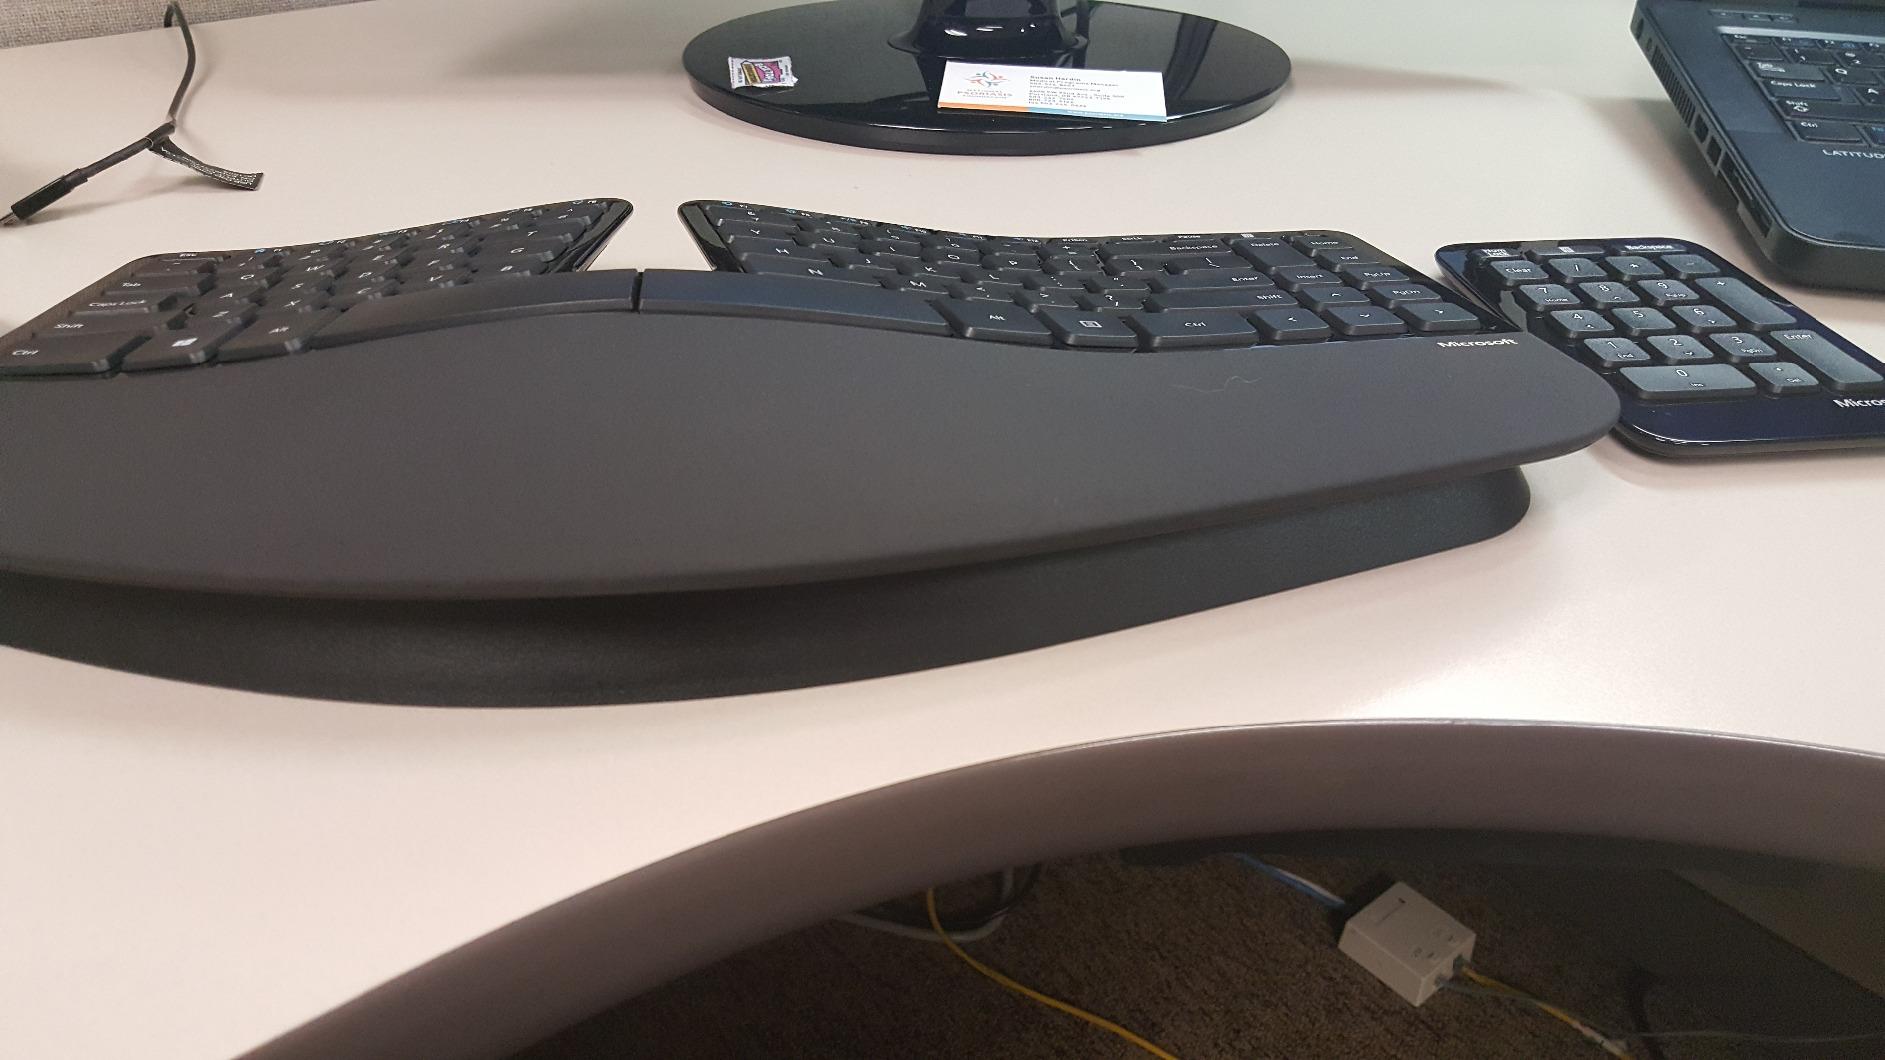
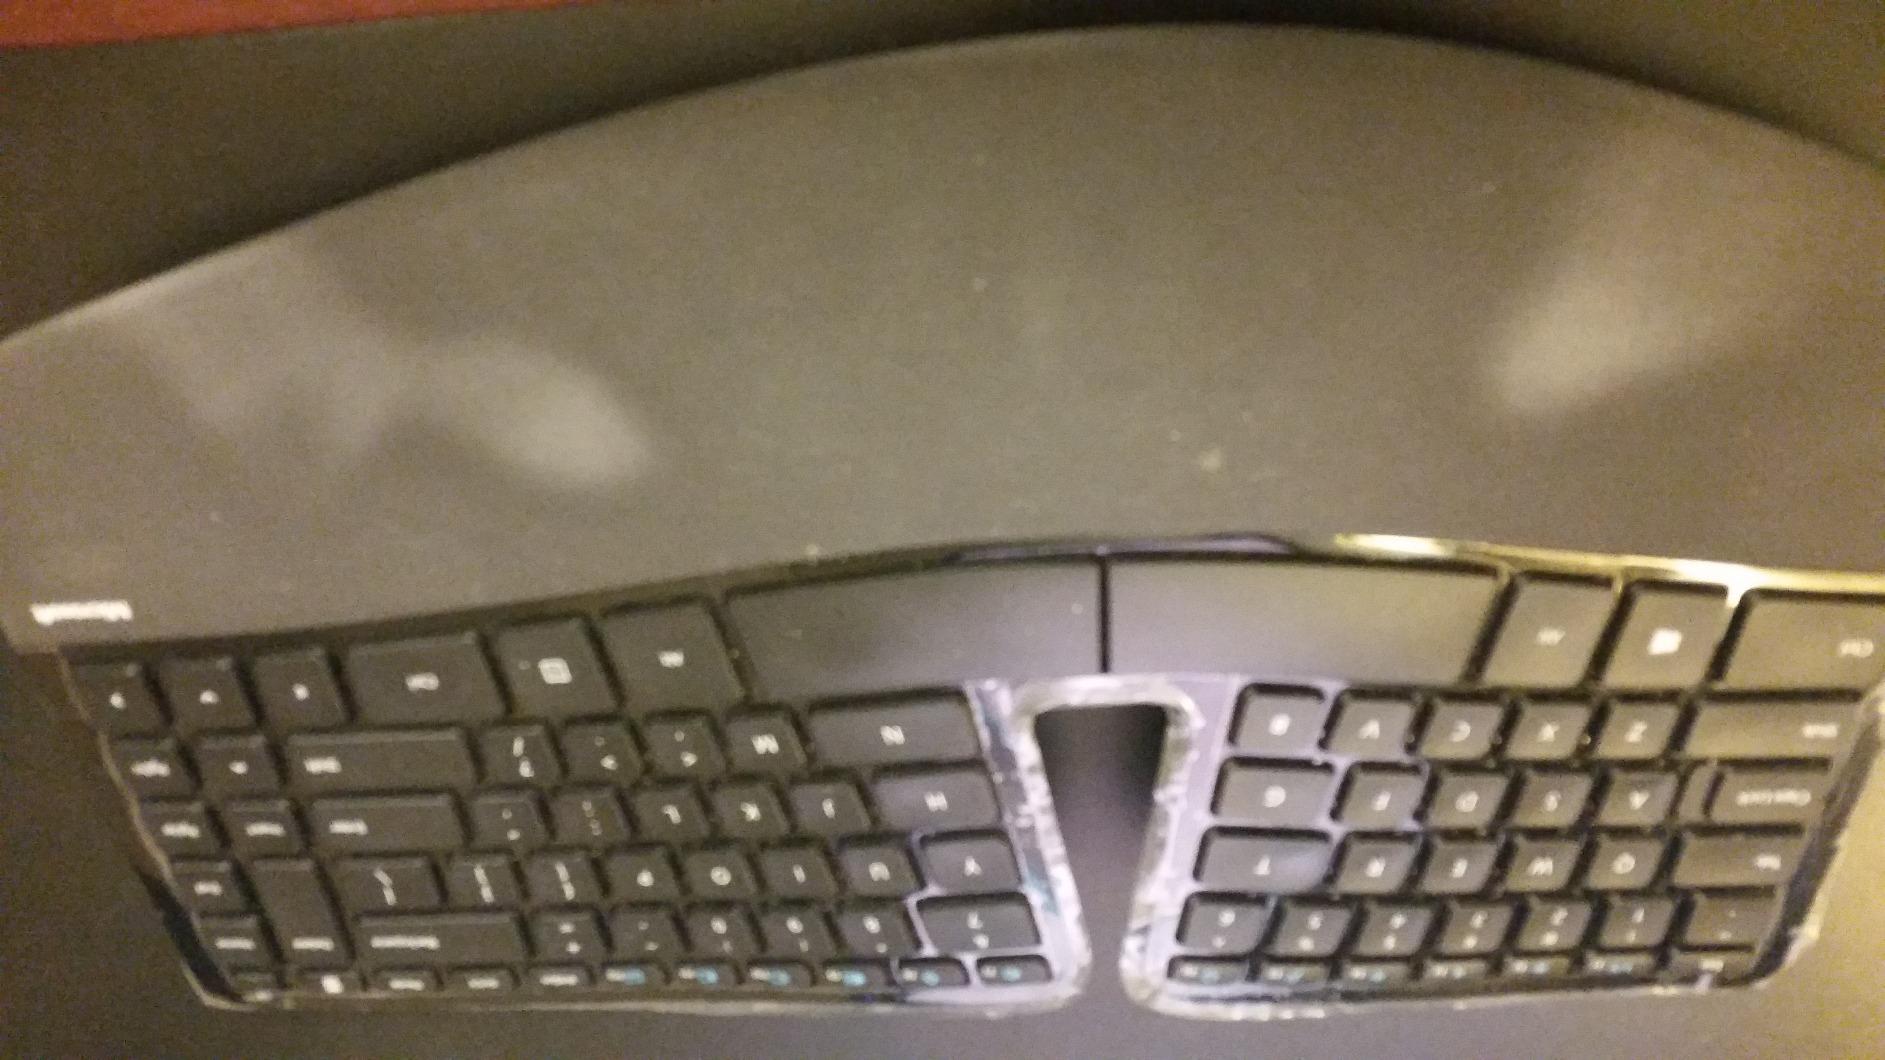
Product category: keyboard
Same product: yes